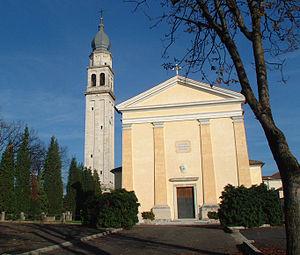
Paderno del Grappa est une ancienne commune italienne située dans la province de Trévise dans la région Vénétie, dans le nord-est de l'Italie. Depuis le 30 janvier 2019, elle fait partie de la commune de Pieve del Grappa.